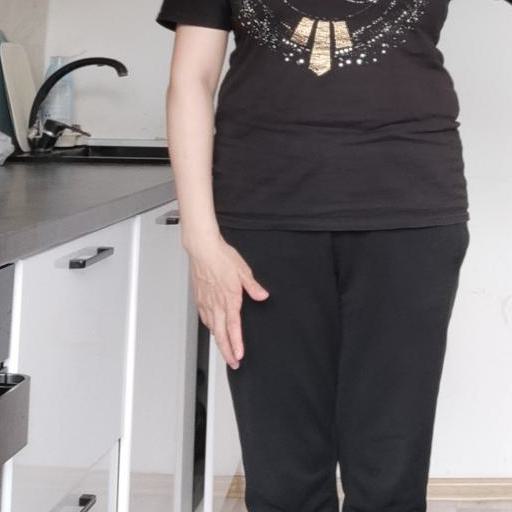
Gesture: no_gesture